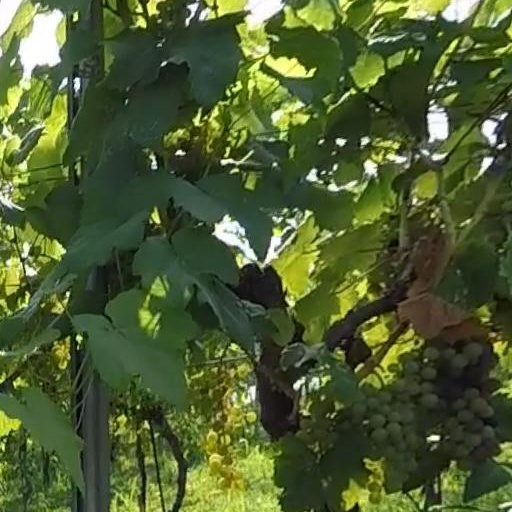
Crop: grape